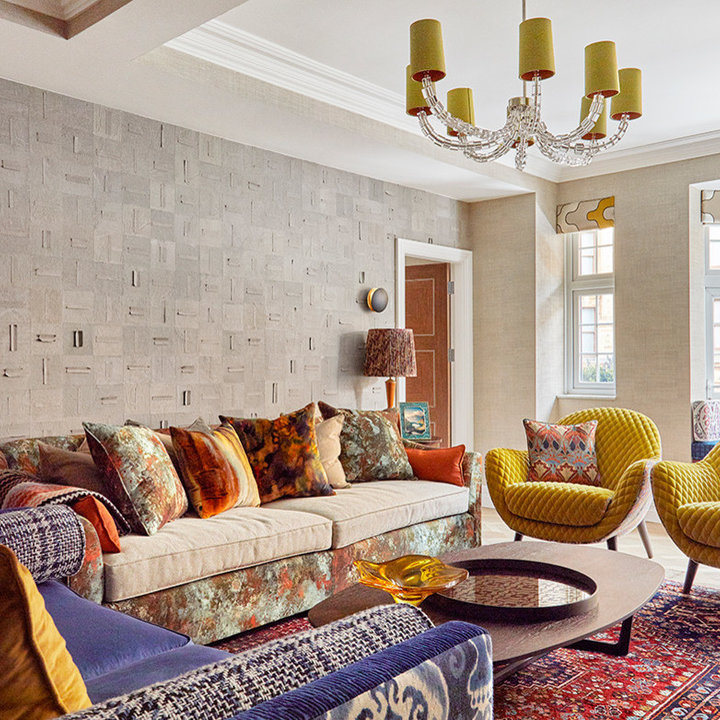
Style: Glamour